Sky position (RA, Dec in degrees): 187.799, 19.142
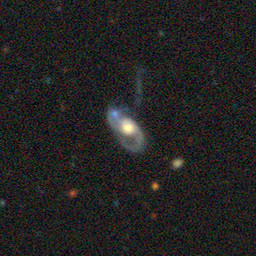
Galaxy morphology: Unbarred Loose Spiral Galaxies